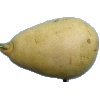
Label: Pear 2